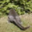
Label: shrew